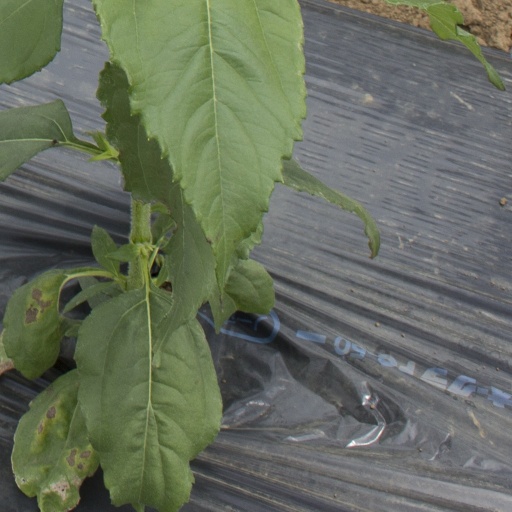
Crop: Jerusalem artichoke